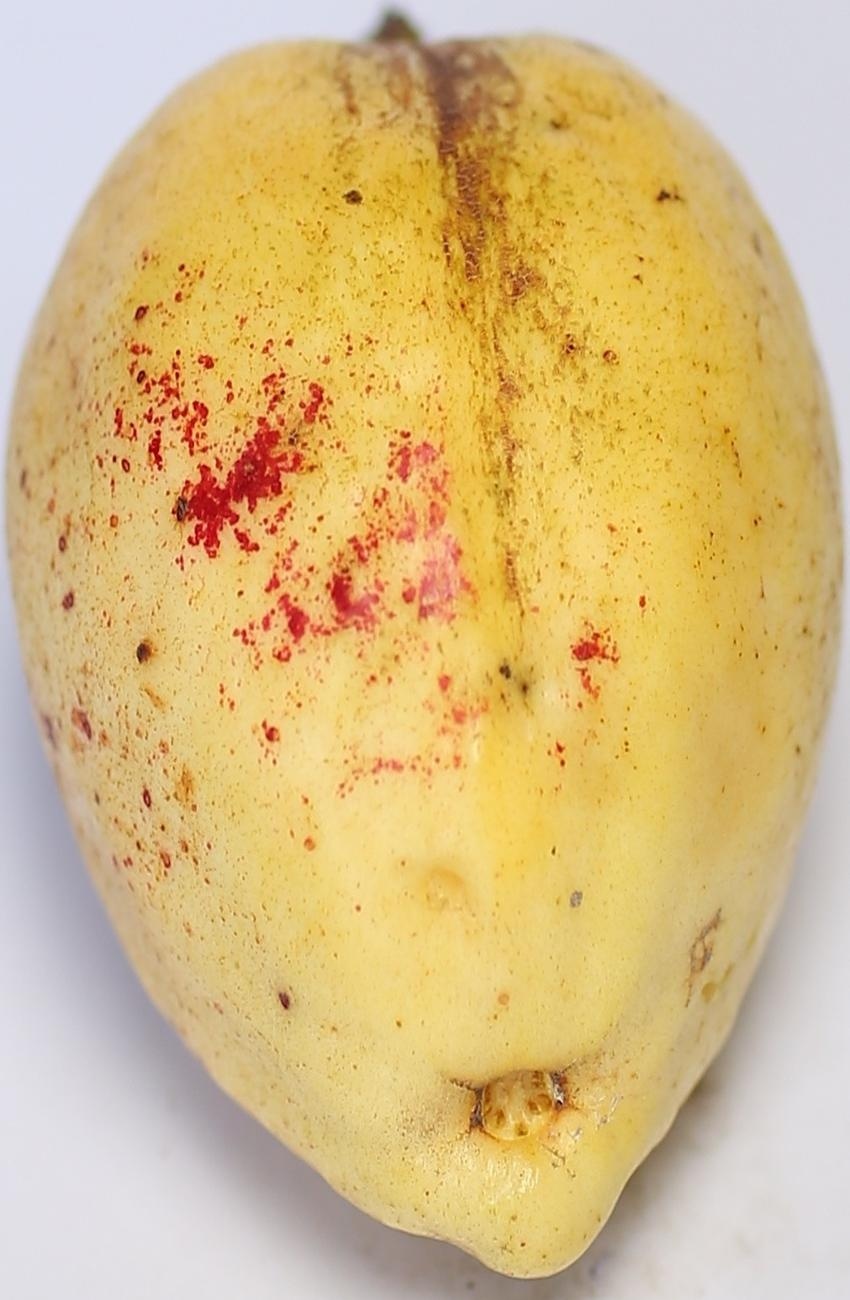
Maturity: ripe
Variety: thadhrami